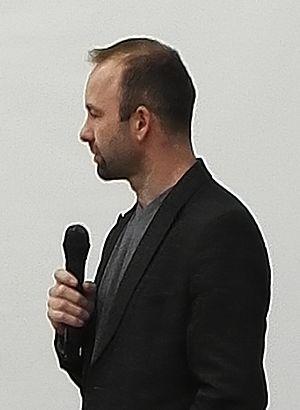
Aleš Valenta, né le 6 février 1973 à Šumperk, est un skieur acrobatique tchèque notamment champion olympique de sauts en 2002.